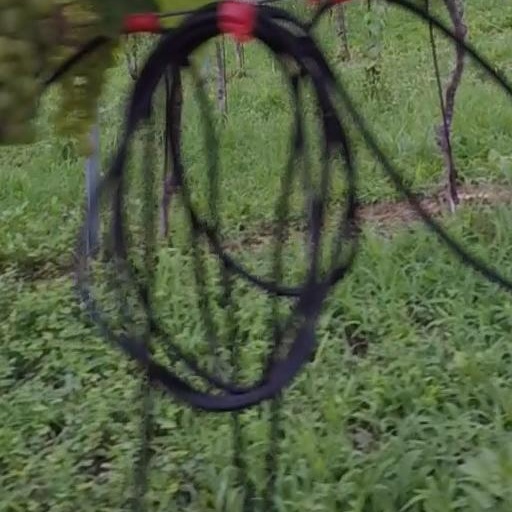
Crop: grape